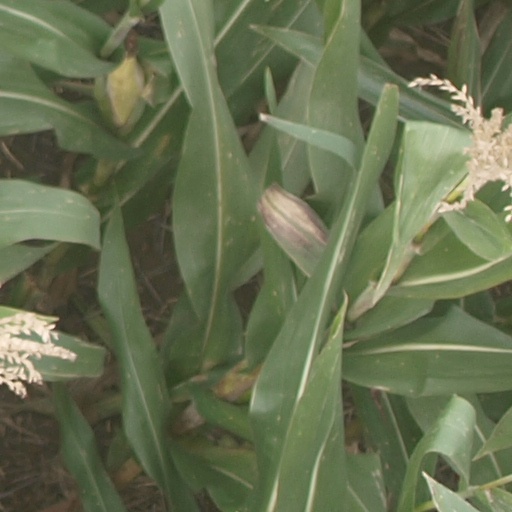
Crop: maize; corn